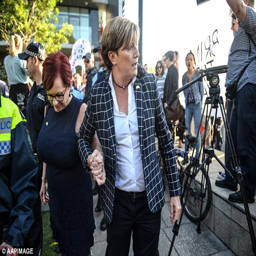
person and her partner said it took police officers to prevent the growing crowd from completely overpowering them